ESP8266

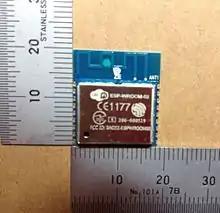
ESP-WROOM-02

In the table above (and the two tables which follow), "Active pins" include the GPIO and ADC pins with which external devices can be attached to the ESP8266 MCU. The "Pitch" is the space between pins on the ESP8266 module, which is important to know if the device will be used on a breadboard. The "Form factor" also describes the module packaging as "2 × 9 DIL", meaning two rows of 9 pins arranged "Dual In Line", like the pins of DIP ICs. Many ESP-xx modules include a small onboard LED which can be programmed to blink and thereby indicate activity. There are several antenna options for ESP-xx boards including a trace antenna, an onboard ceramic antenna, and an external connector that allows an external Wi-Fi antenna to be attached. Since Wi-Fi communications generate a lot of RFI (Radio Frequency Interference), governmental bodies like the FCC like shielded electronics to minimize interference with other devices. Some of the ESP-xx modules come housed within a metal box with an FCC seal of approval stamped on it. First and second world markets will likely demand FCC approval and shielded Wi-Fi devices.